Harry Bloy

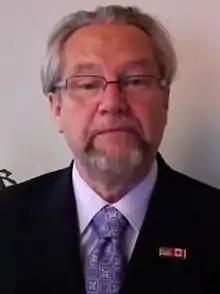

James Henry "Harry" Bloy (born April 19, 1946) is a retired Canadian politician from British Columbia. He was a BC Liberal member of the Legislative Assembly of British Columbia from 2001 to 2013, representing Burquitlam (2001-2009) and later Burnaby Lougheed (2009-2013). Bloy was notably the only BC Liberal MLA to support Christy Clark's successful candidacy for party leadership in 2011. He did not run for reelection in 2013.